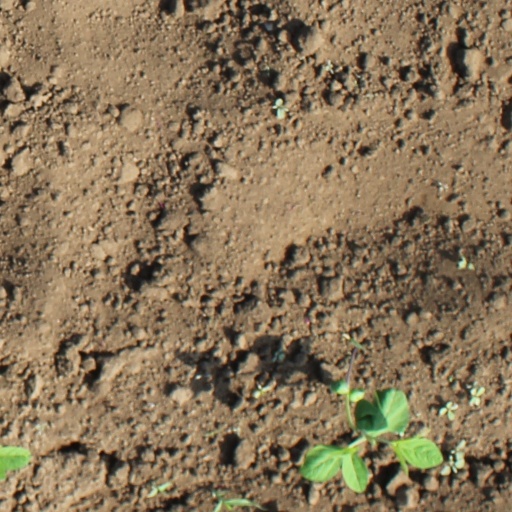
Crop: soybean